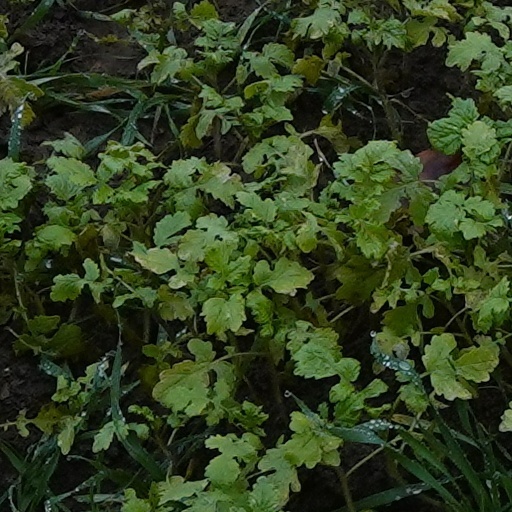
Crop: wheat